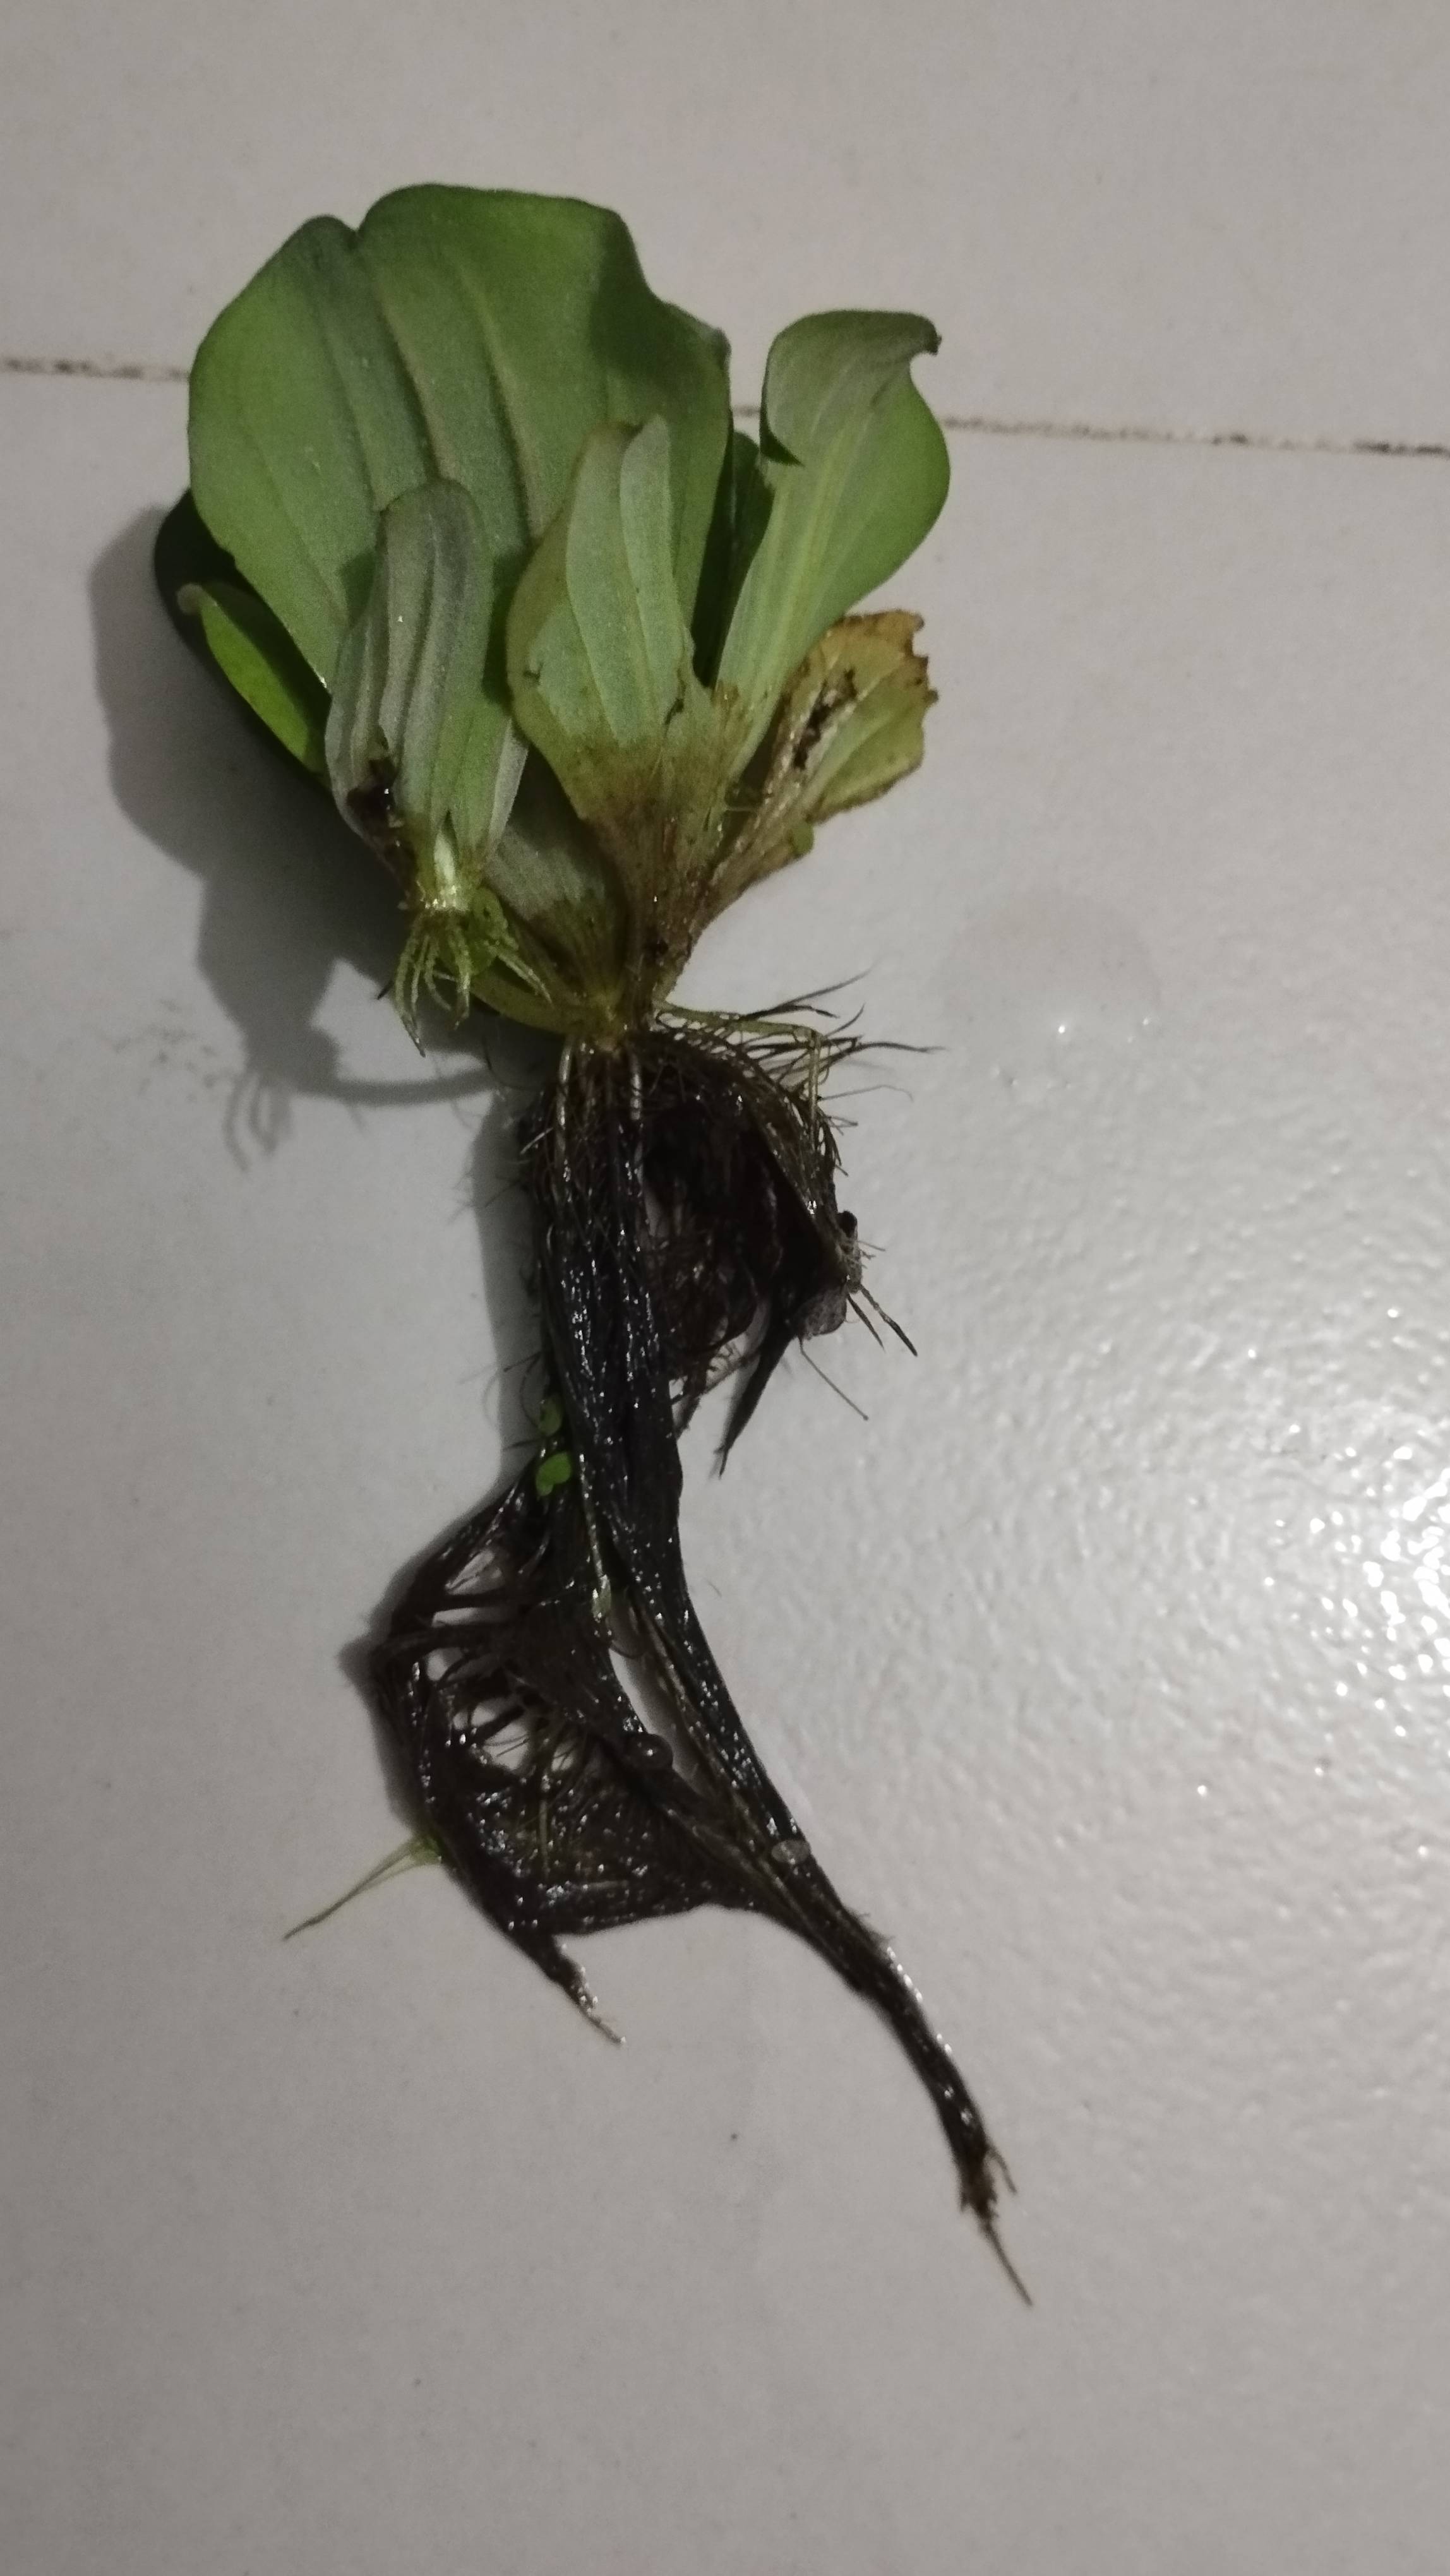
Species: Water Lettuce (Pistia stratiotes)